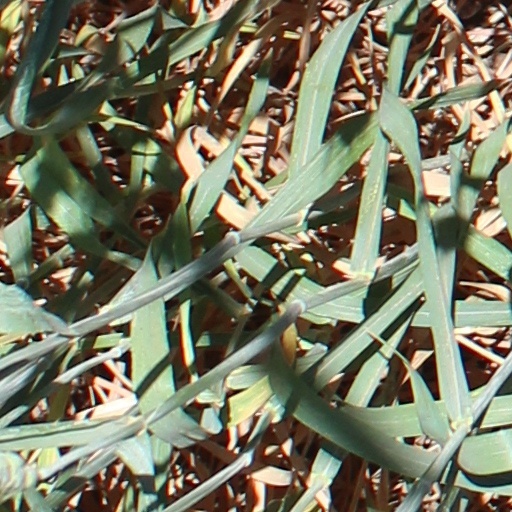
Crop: wheat